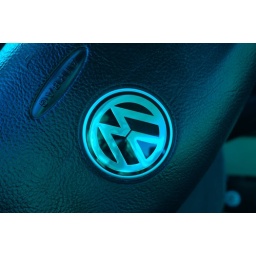
just a close up pic of the steering wheel in my car with the white balance on my camera all messed up